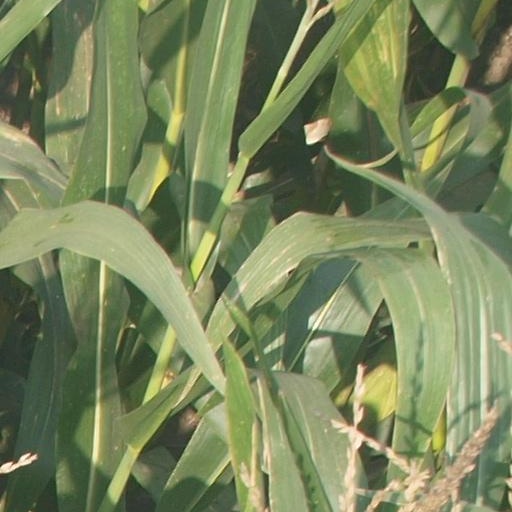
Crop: maize; corn